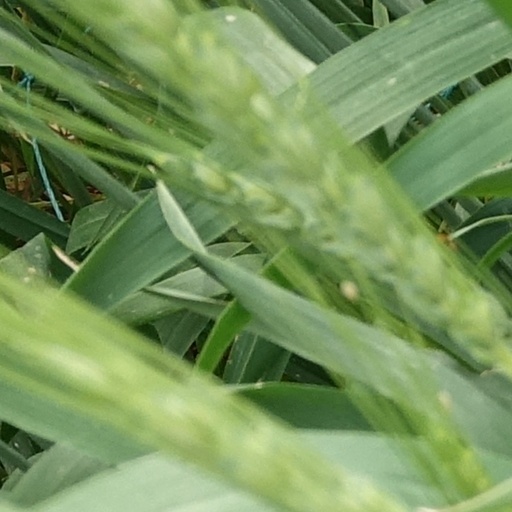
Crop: wheat